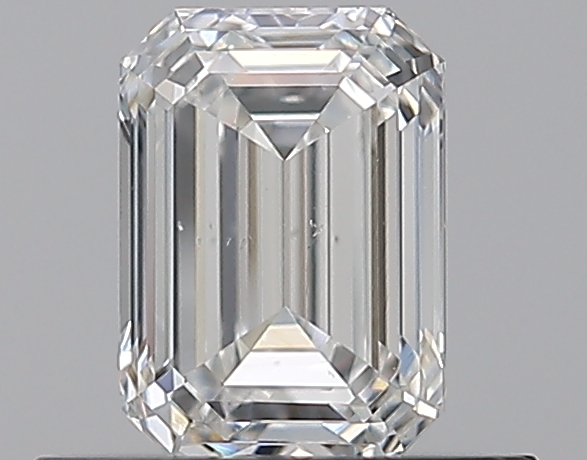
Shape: emerald
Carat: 0.53
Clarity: VS2
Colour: G
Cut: EX
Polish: EX
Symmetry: VG
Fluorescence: N
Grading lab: GIA
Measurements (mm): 5.39 x 3.87 x 2.52